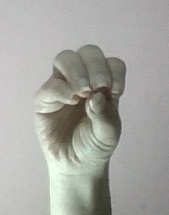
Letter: ha